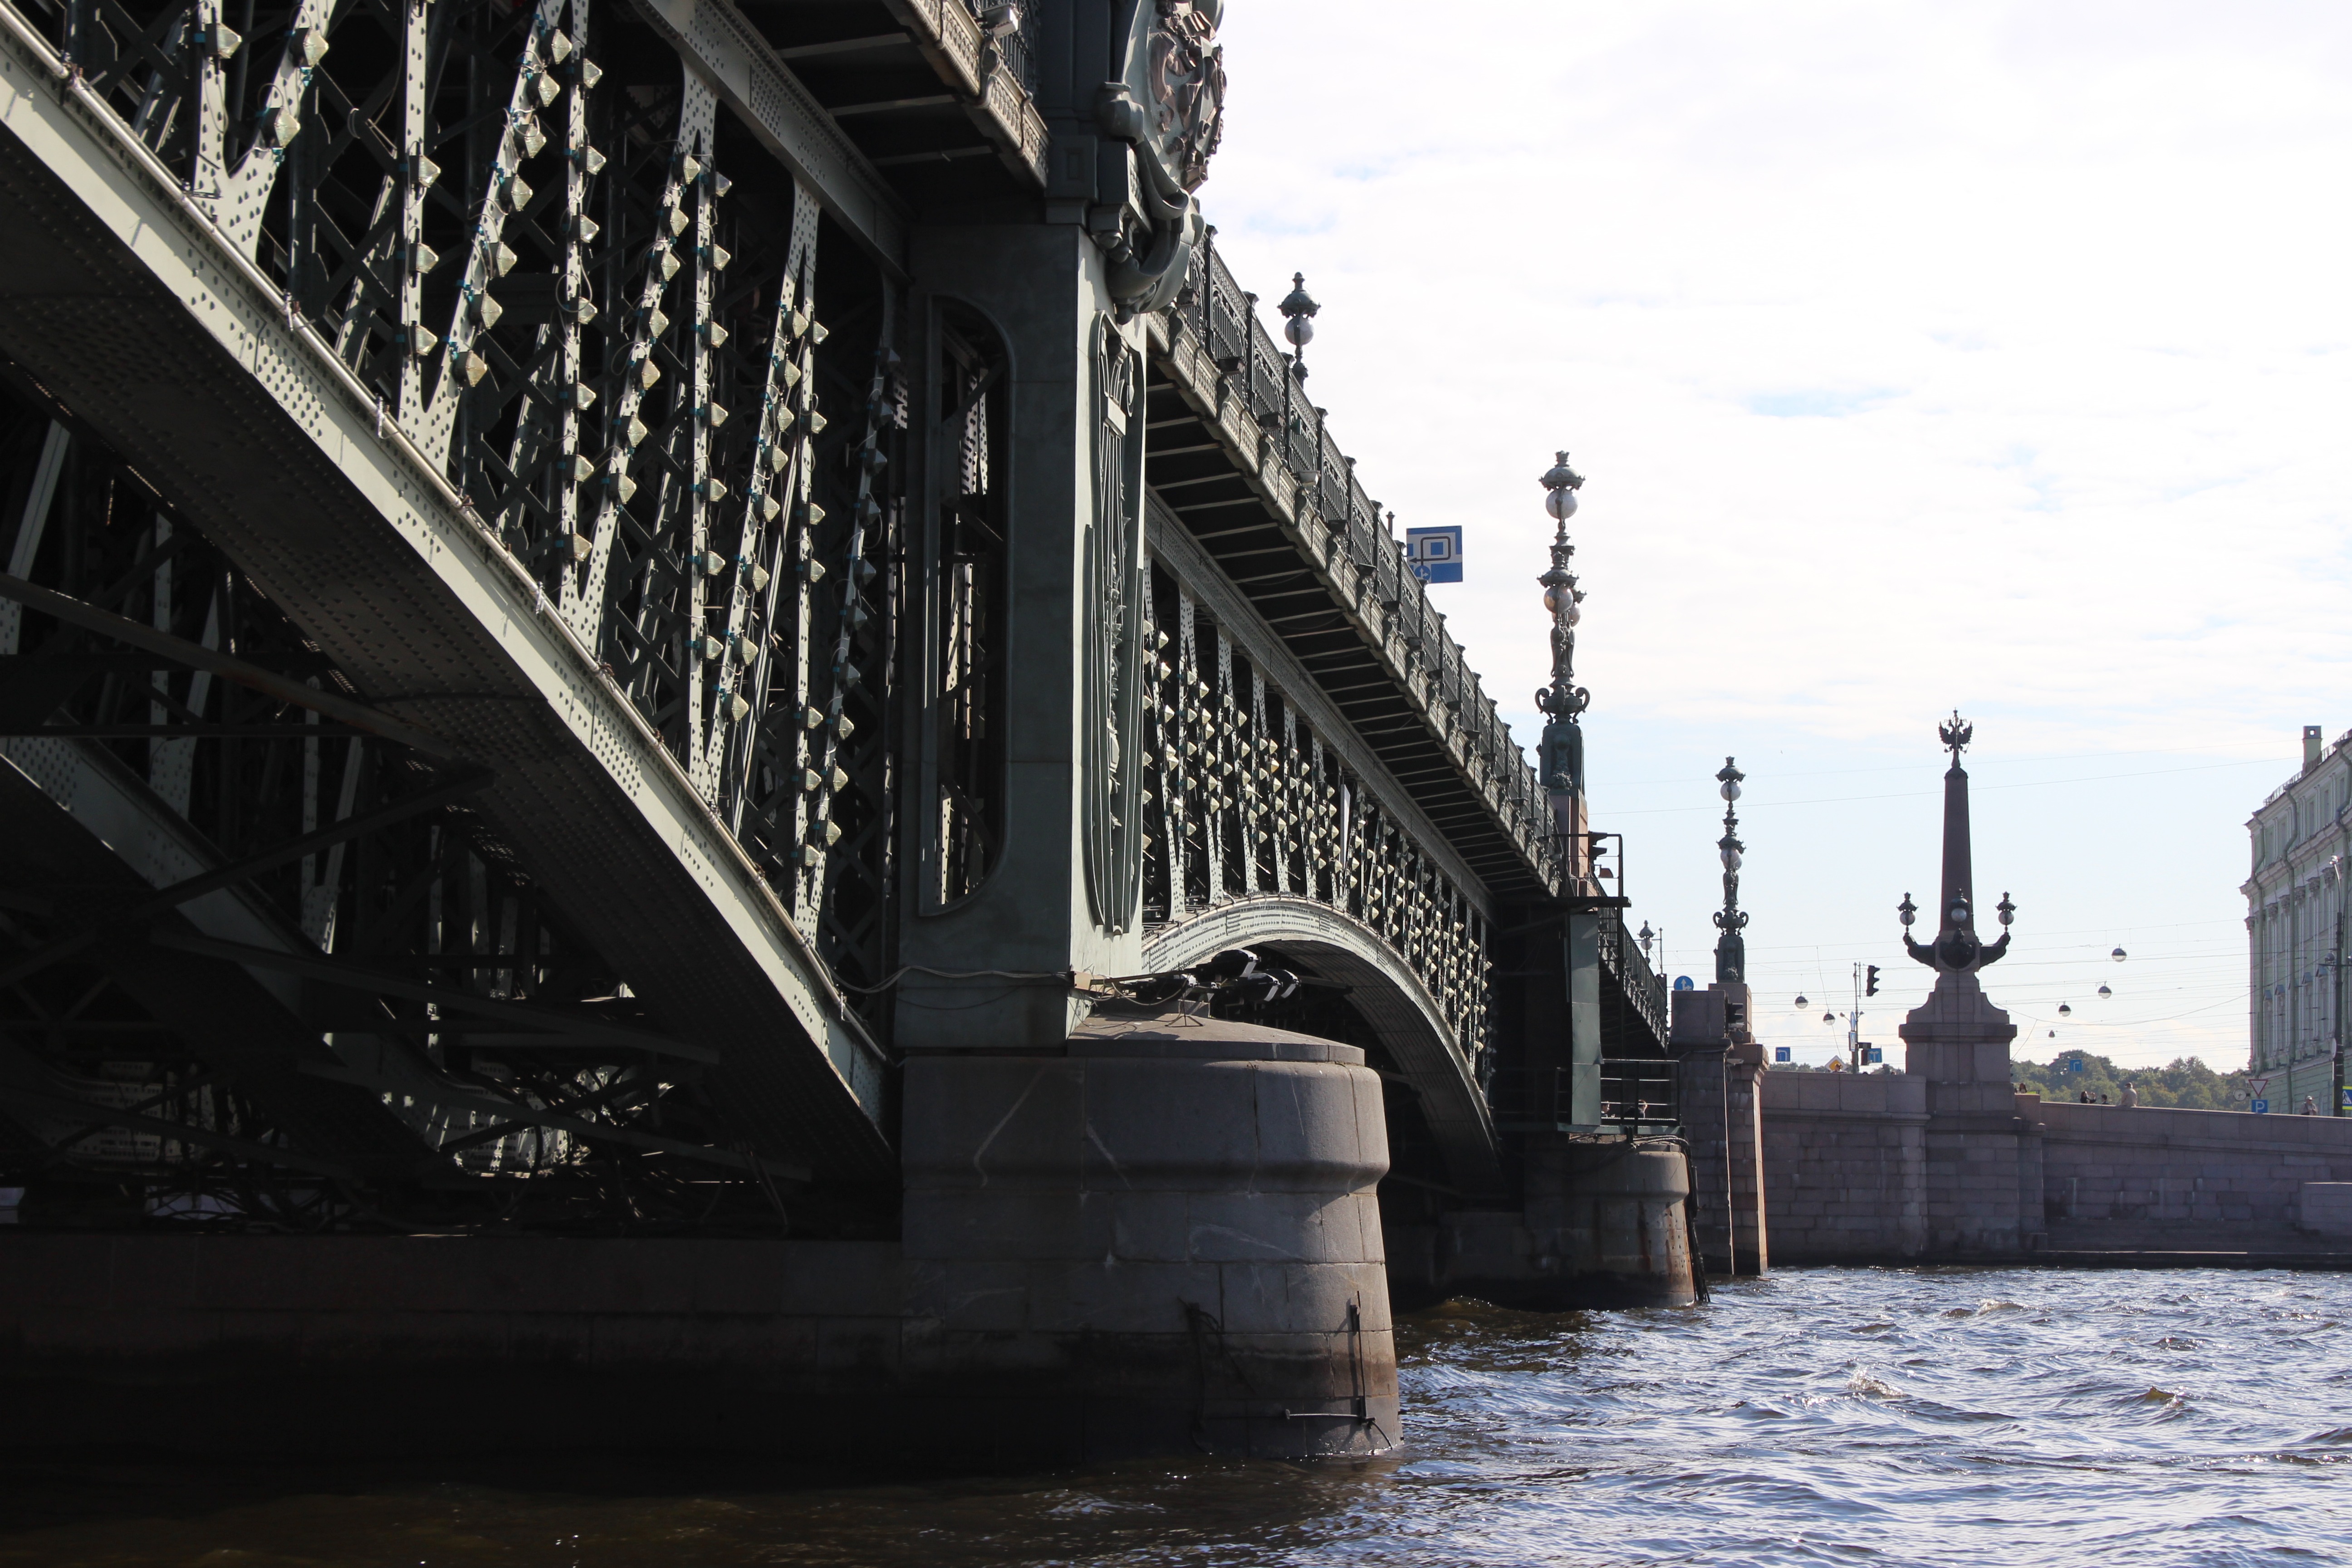
water, sky, bridge, building, city, river, canal, reflection, landmark, waterway, peter, channel, fixed link